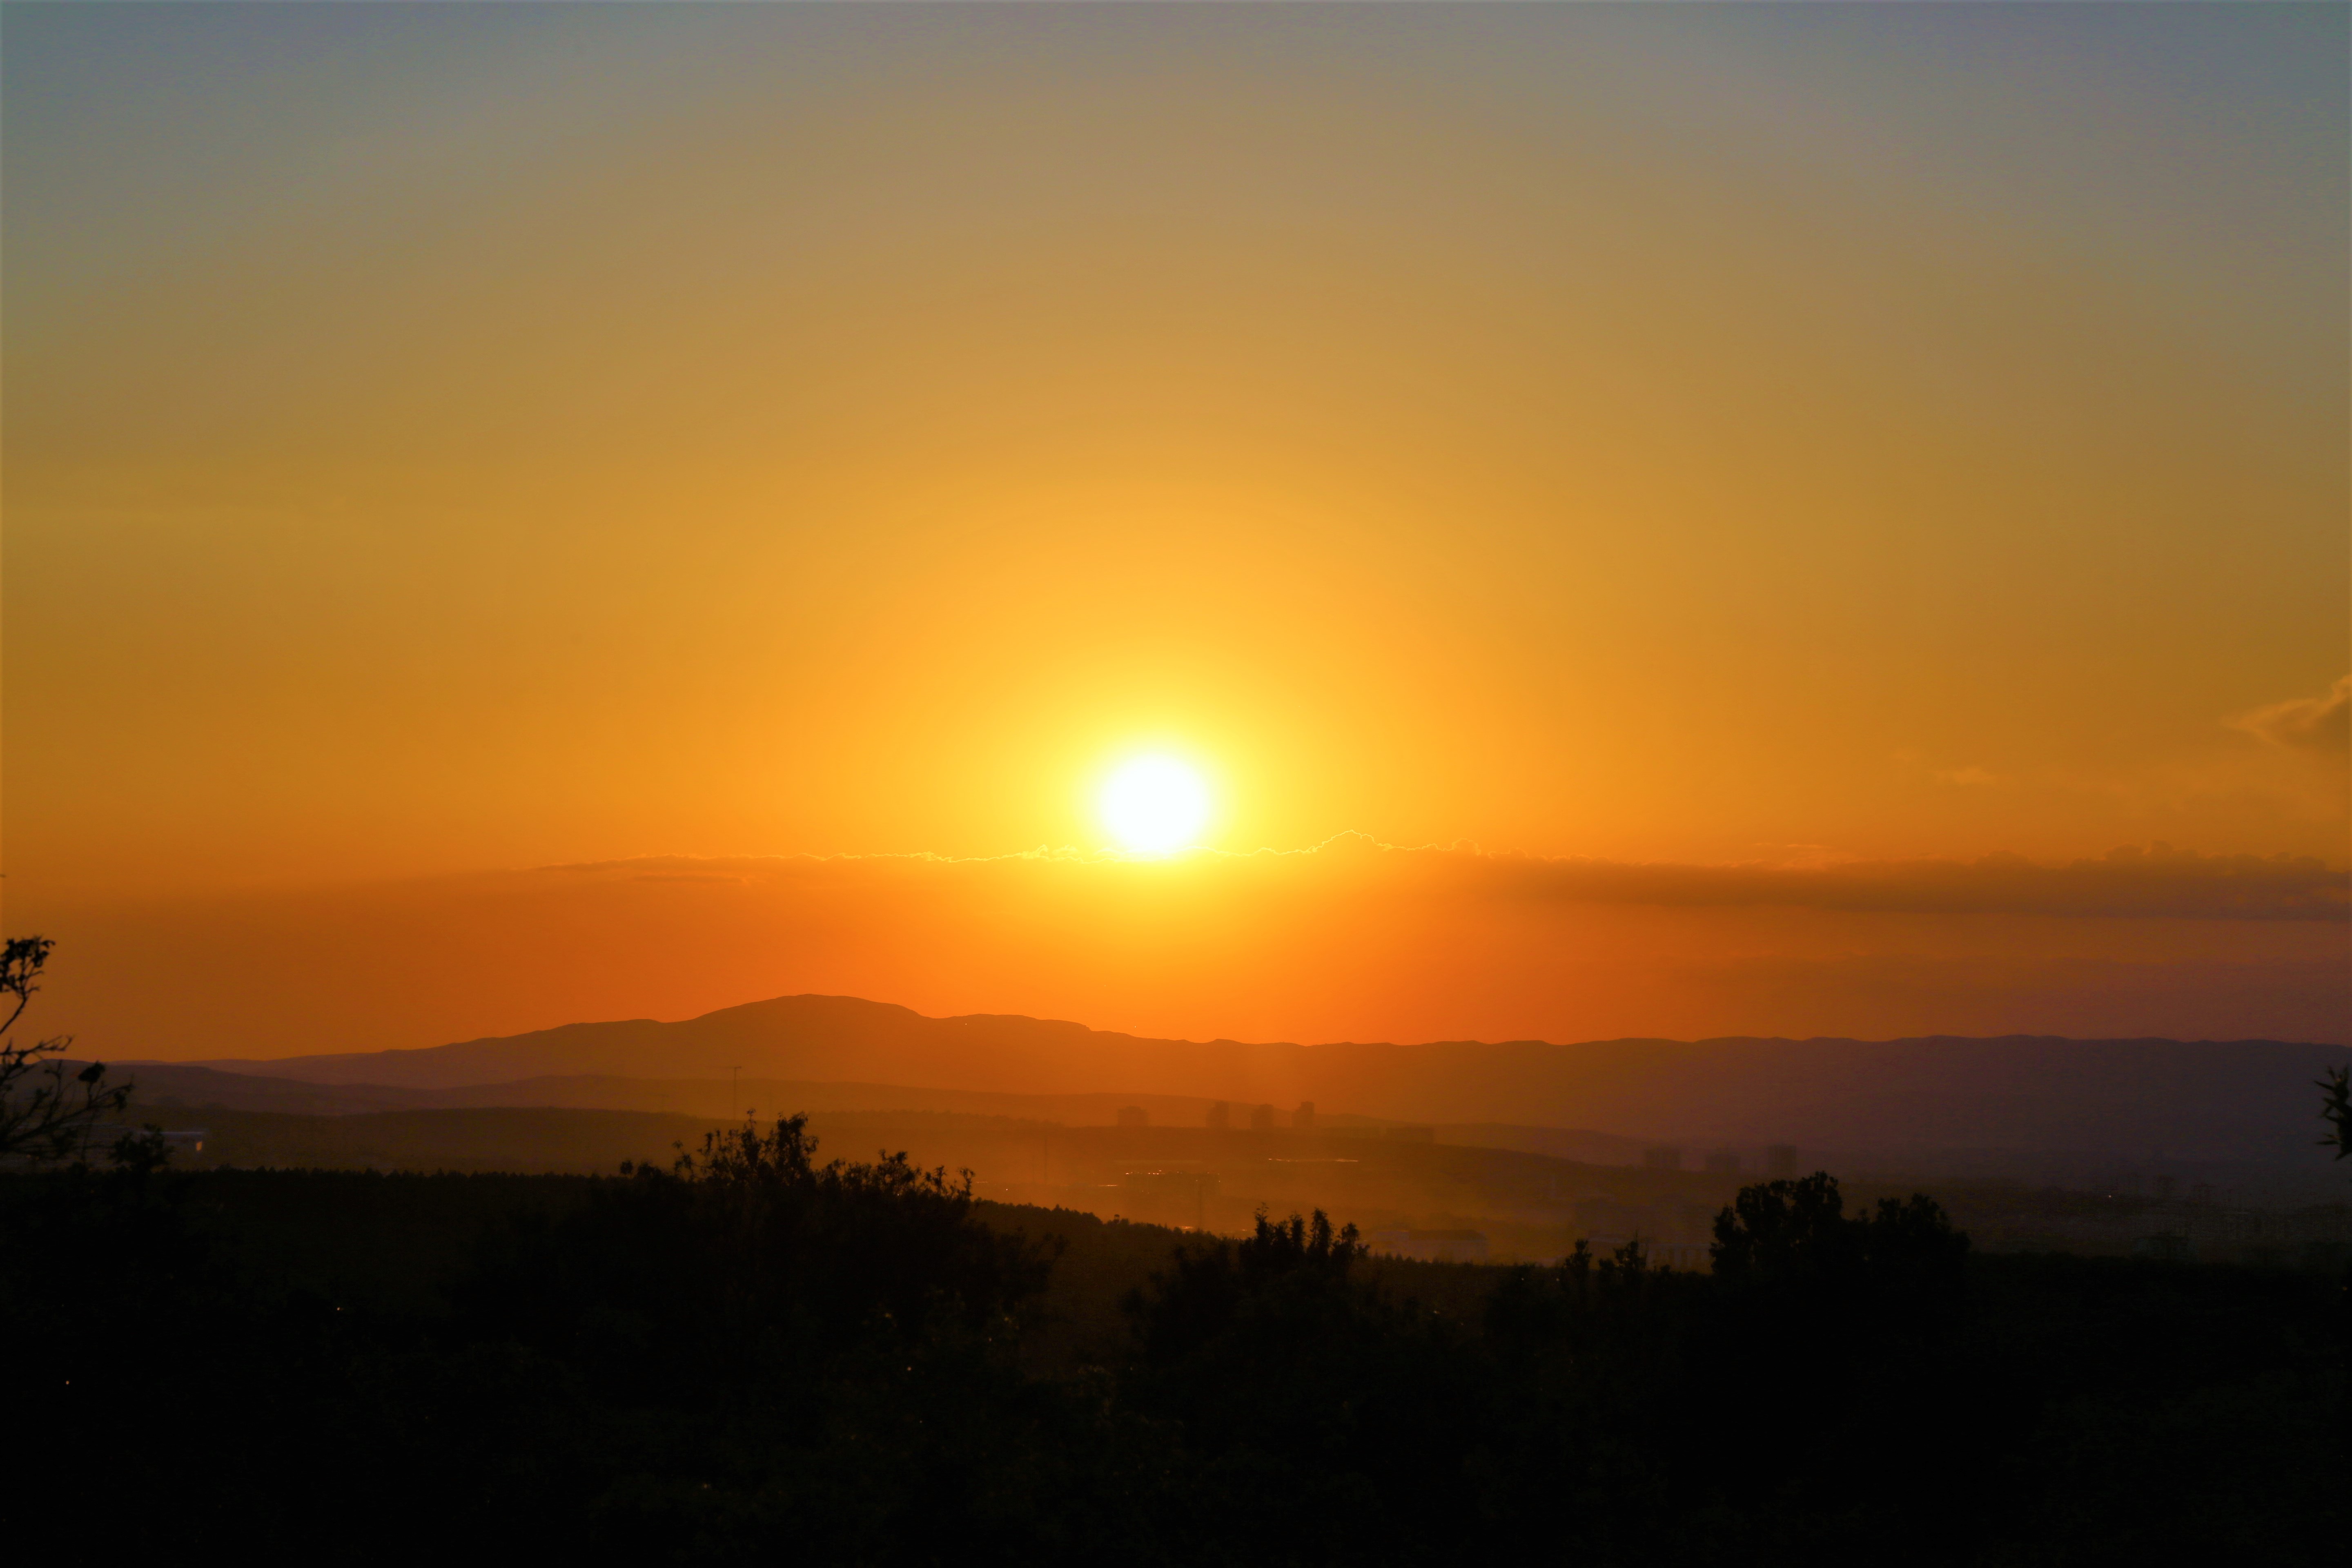
landscape, greenery, nature, mountains, forest, sun, sunset, plant, tree, light, sky, sunrise, horizon, cloud, atmospheric phenomenon, morning, afterglow, evening, sunlight, dusk, astronomical object, atmosphere, red sky at morning, dawn, rural area, heat, hill, plain